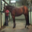
Label: horse